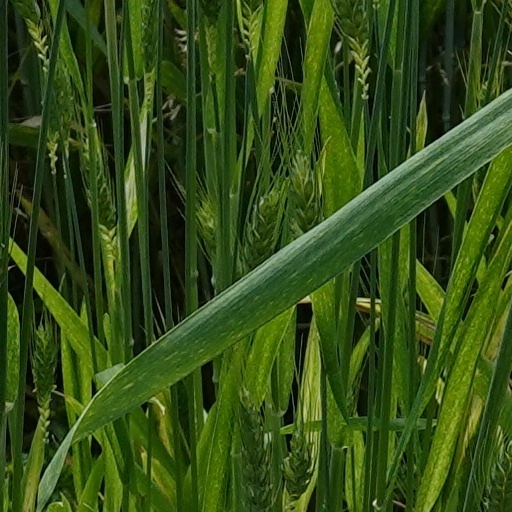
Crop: wheat